Konstantin Muraviev

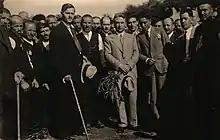
Muraviev with sympathizers, the 1930s

The nephew of Aleksandar Stamboliyski, he was appointed Minister of War under his uncle when aged only 29, although he proved unsuccessful in the post, with his refusal to acknowledge threats of a coup a major factor in the collapse of Stamboliyski's government in 1923. He would hold several other cabinet posts in coalition governments between 1931 and 1934 and his assured performances in these role rehabilitated his political reputation.